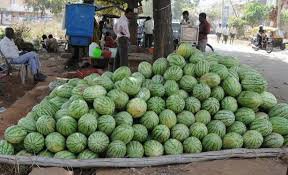
Label: Watermelon